Valence, Drôme

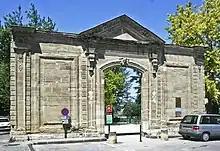
The old gate of the .

All around the current cathedral were discovered fragments of architecture probably belonging to a large temple.